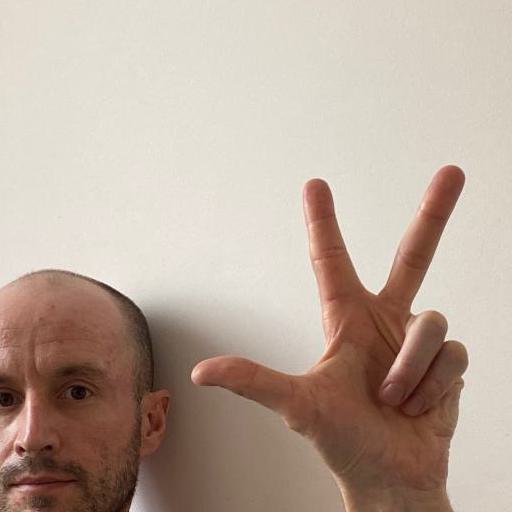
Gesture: three2